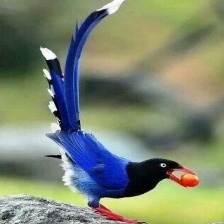
Species: TAIWAN MAGPIE
Scientific name: UROCISSA CAERULEA
ImageNet parent category: magpie